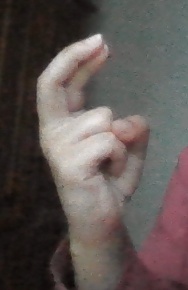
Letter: zay